1912–1913 Little Falls textile strike

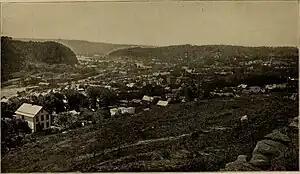
Little Falls, New York, in 1894

Little Falls is a city in Herkimer County, in the Mohawk Valley region of Upstate New York, near Utica. Situated along the banks of the Mohawk River, the city was one of several in the region to have a developed textile industry with multiple textile mills by the beginning of the 20th century. The city's first mill had been organized in 1872, and by 1912, the city was a sizeable center for the production of knitted fabrics and underwear, home to several mills and other manufacturing facilities, earning it the nickname "the Lowell of the Empire State". These mills employed many immigrants from Europe, including many Austrians, Hungarians, Italians, and Poles. Many were not fluent in English. These immigrants were drawn to Little Falls due to the robust economic growth the city was experiencing during the early 1900s, as the economic output of the city grew by 89 percent between 1904 and 1909, with the total value of goods produced during the latter year equal to about $8.5 million. The laborers at these mills often faced poor working conditions, with the mills employing children as young as 5 years old in sweatshop conditions, while their squalid living conditions led to a high rate of tuberculosis among the immigrants. The millworkers lived in tenements that an article in "The New York Times" compared to "rabbit warrens". The latter had prompted the Fortnightly Club, a local charity organization, to hire M. Helen Schloss to serve as a visiting nurse to treat tuberculosis and other sicknesses in the city.